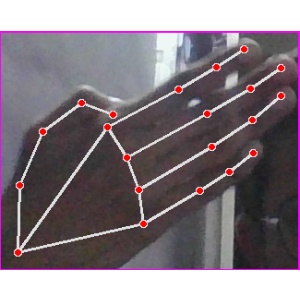
अक्षर: घ